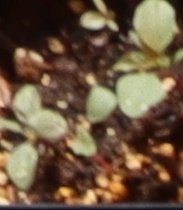
Label: Redroot Pigweed